De Perier family

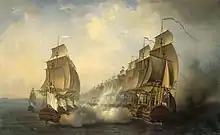
Battle of Cuddalore, Auguste Jugelet.

His eldest son, Étienne de Perier (1686-1766) began his long career at the age of eight. Brian E. Coutts wrote that he embarked as a volunteer in 1695, and fought throughout the War of the Spanish Succession. He boarded several ships and was shot twice. Captured in 1711, he was released on condition that he would no longer serve at sea. A naval gunner at Valenciennes, he took part in the defence of Le Quesnoy, which was besieged by the Imperials in 1712. Wounded during the bombardment, he was captured again. Returning to sea service in 1714, he joined the French East India Company in 1720. During a campaign in Chile, his squadron suffered a famine. He was sent ashore with 50 men to find the necessary supplies. Fighting successfully against the 800 Spanish soldiers, he supported "several vigorous actions" which enabled him to ensure the "salvation of the Company's merchant vessels". Having taken the fortress of Arguin in 1721, he was sent to India in 1724 to protect the Mahé trading post, which was under siege from the Prince of Malabar. As colonial governor of French Louisiana from 1727 to 1733, he carried out numerous projects to improve the colony. When the Natchez Revolt broke out in 1729, he mounted a punitive expedition with his brother's reinforcements. Having returned to sea service, he embarked on the "Mars" and distinguished himself in action of 8 May 1744 by capturing the HMS Northumberland, after a very violent 9-hour battle. Perier retired from the service in 1757, after a final campaign in the West Indies in 1756, where he lost a son and a son-in-law. Raised to the rank of lieutenant général des Armées navales in 1757, he was awarded the Grand Cross of Saint-Louis in 1765. He died at the Château de Tréoudal in Saint-Martin-des-Champs in 1766. Perier the Elder had several sons, including Étienne Louis de Perier (1720-1756), lieutenant and knight of Saint-Louis, and Antoine Louis de Perier de Monplaisir (1728-1759), who drowned the day after the Battle of Quiberon Bay in the sinking of the "Juste".